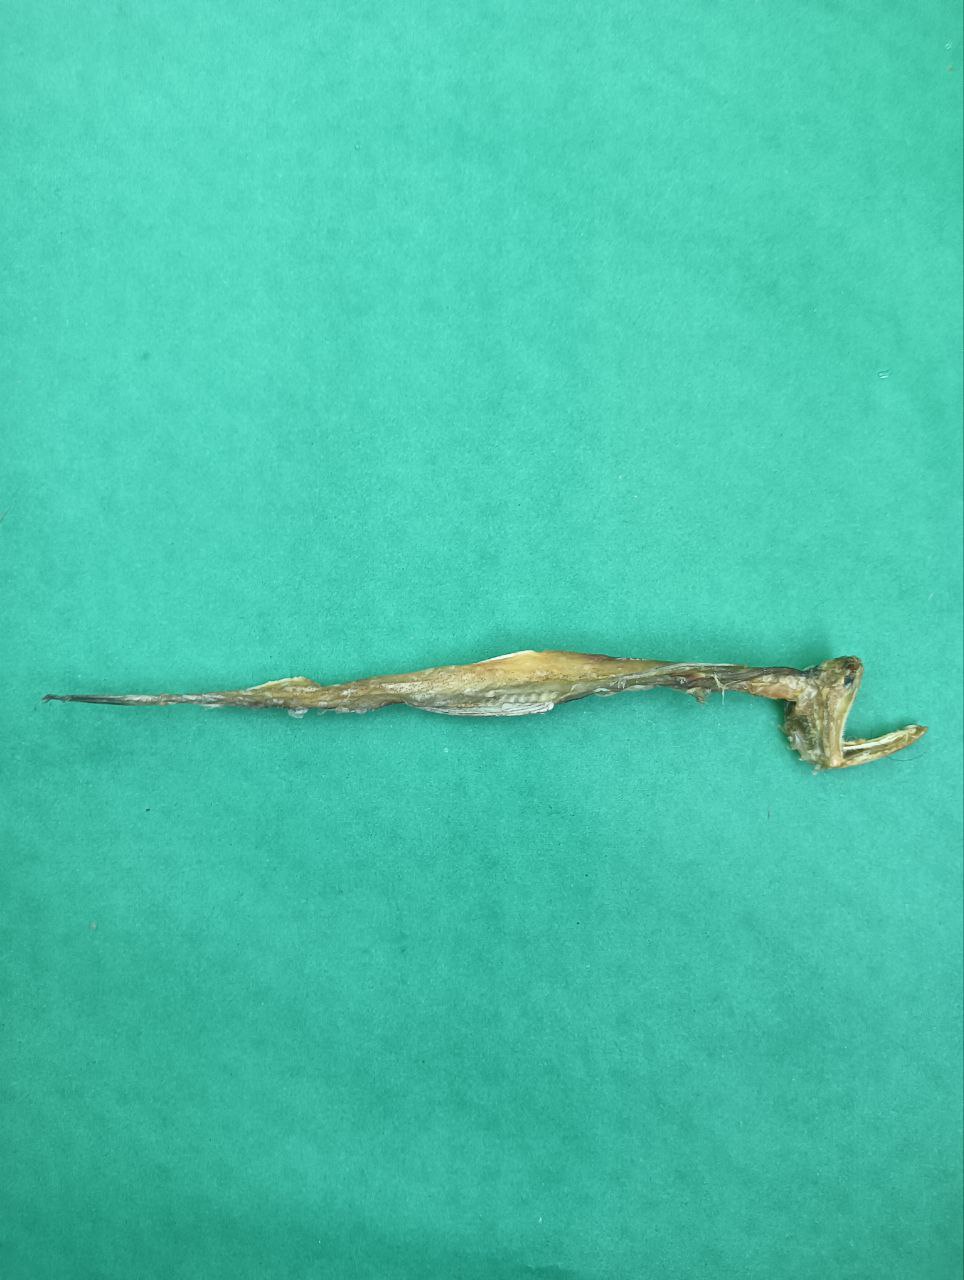
Species: Loitta